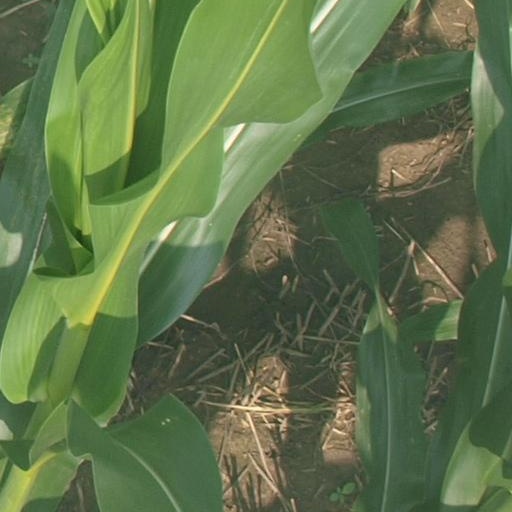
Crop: maize; corn